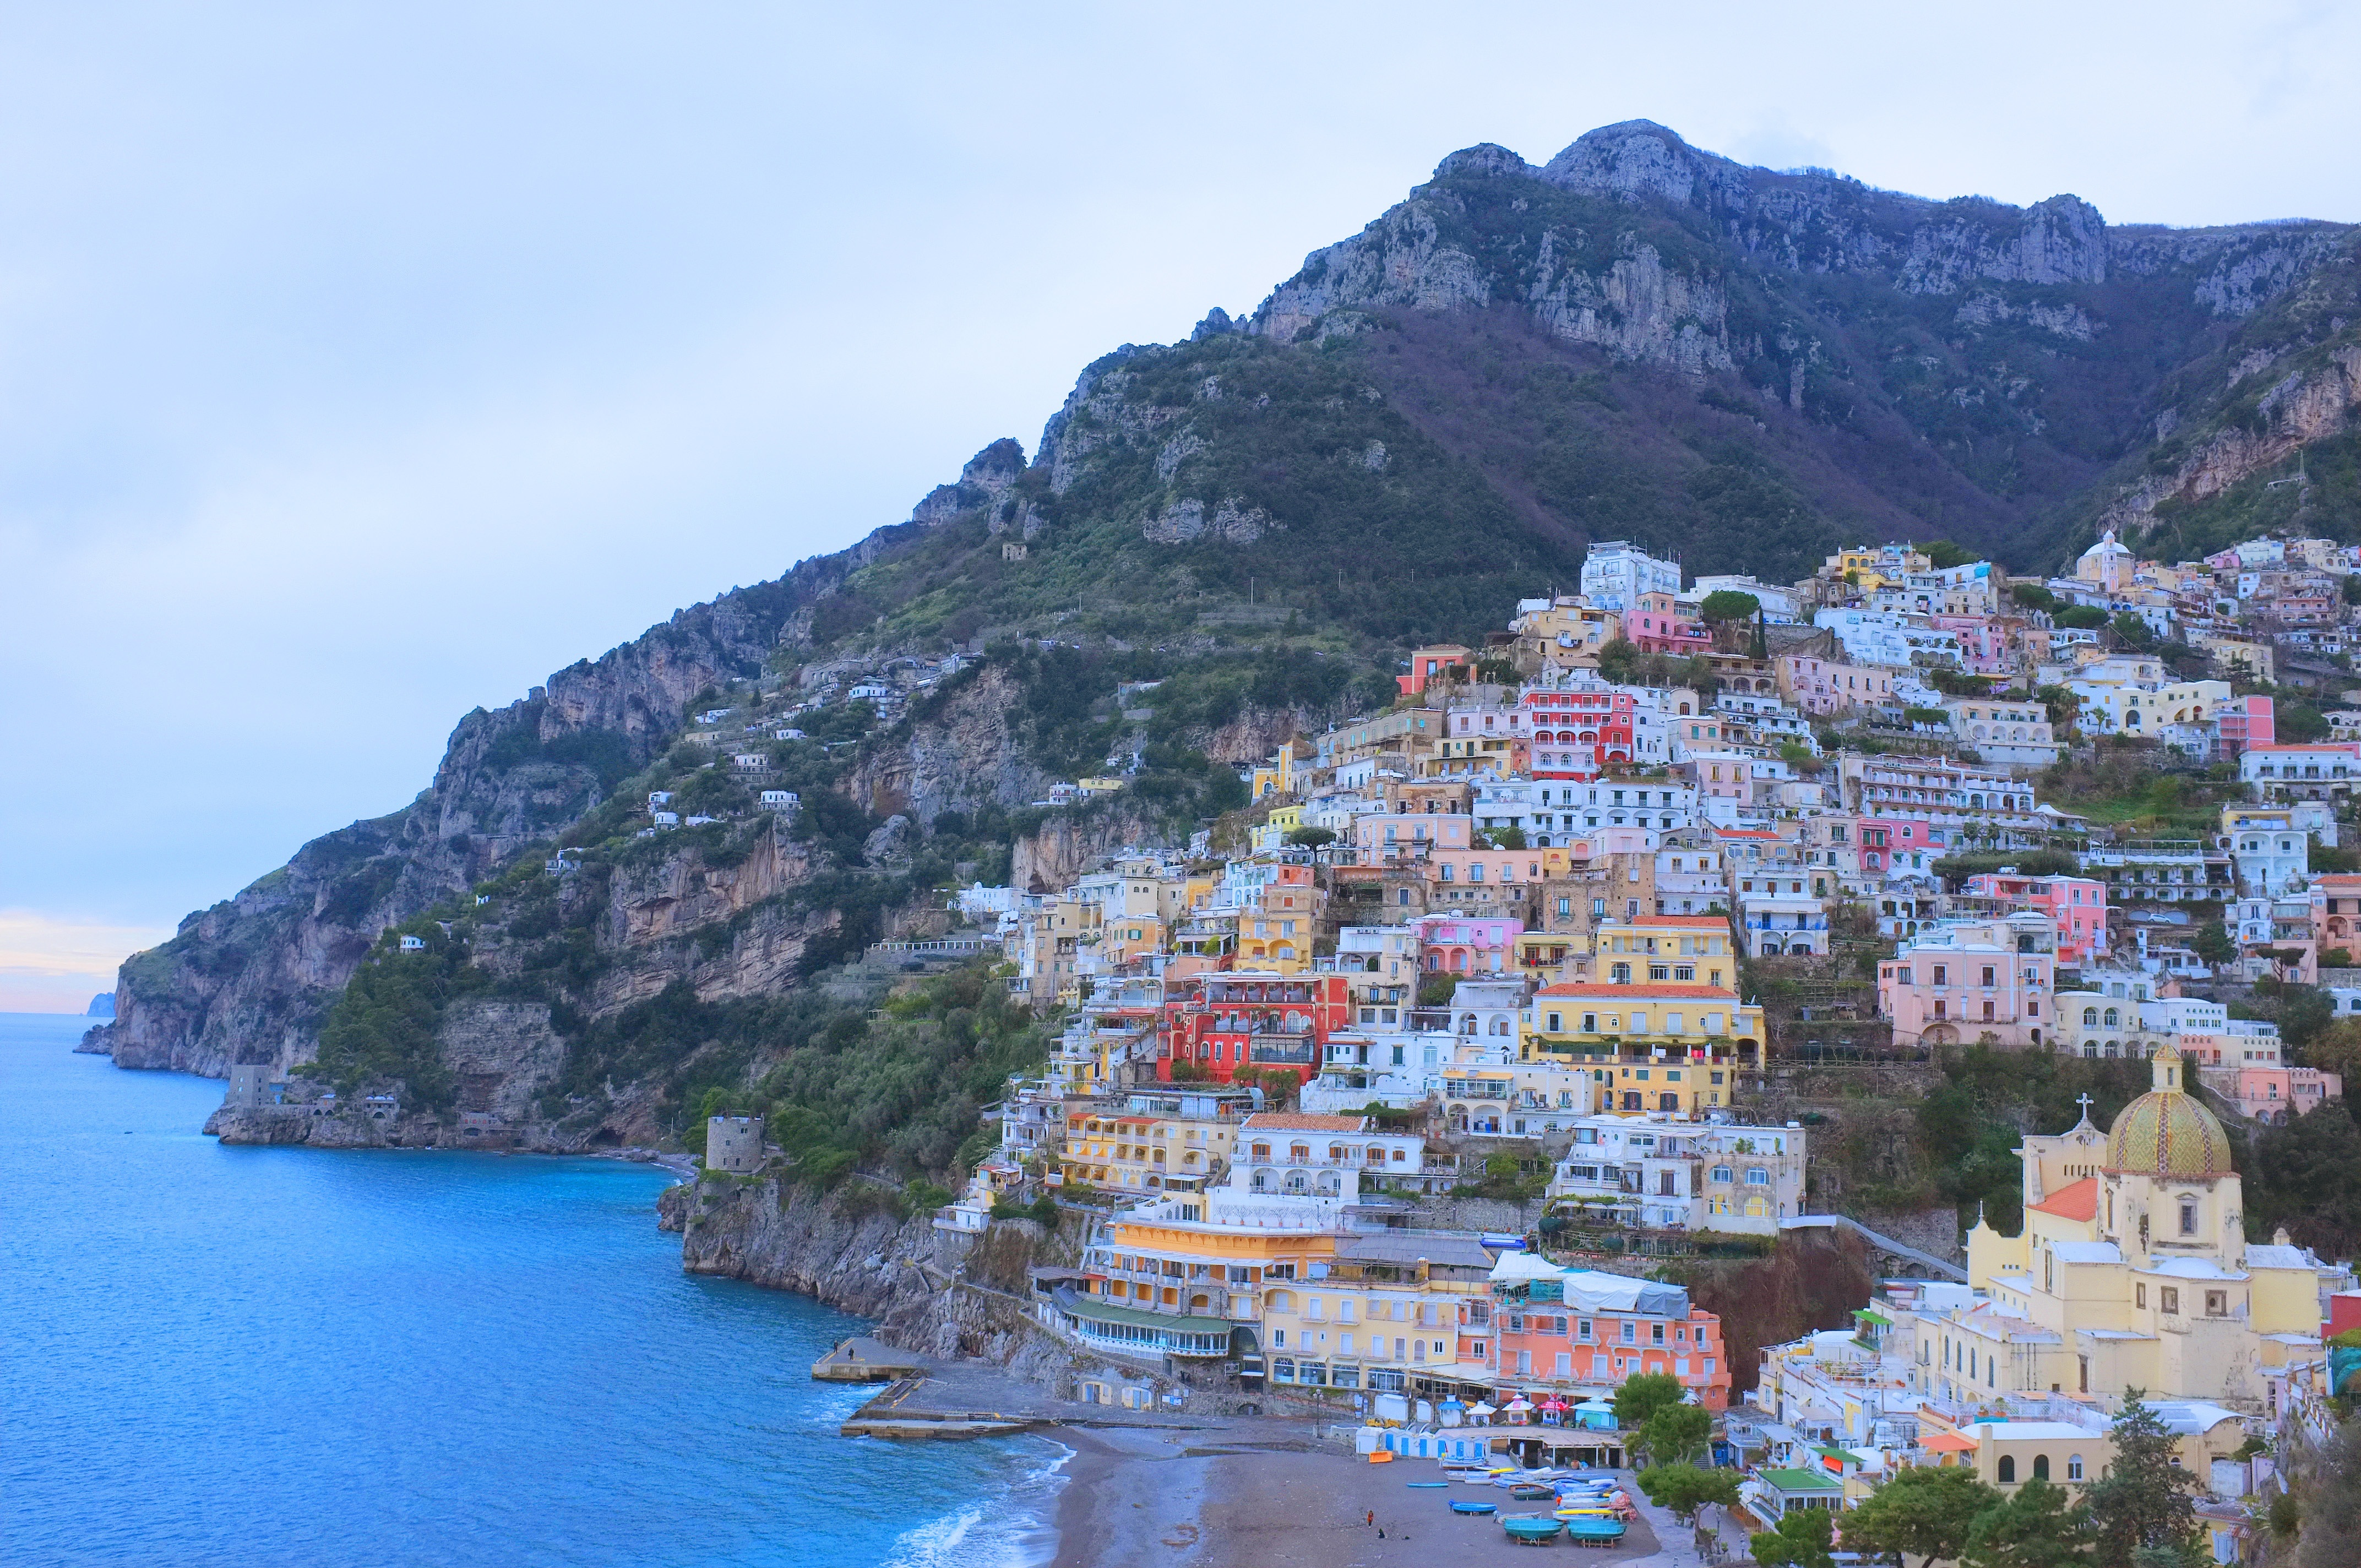
sea, coast, water, mountain, town, mountain range, vacation, coastline, village, cliff, seaside, mediterranean, scenic, bay, romantic, italy, fjord, colorful, tourism, terrain, buildings, picturesque, cape, destination, liguria, landform, cinque terre, geographical feature